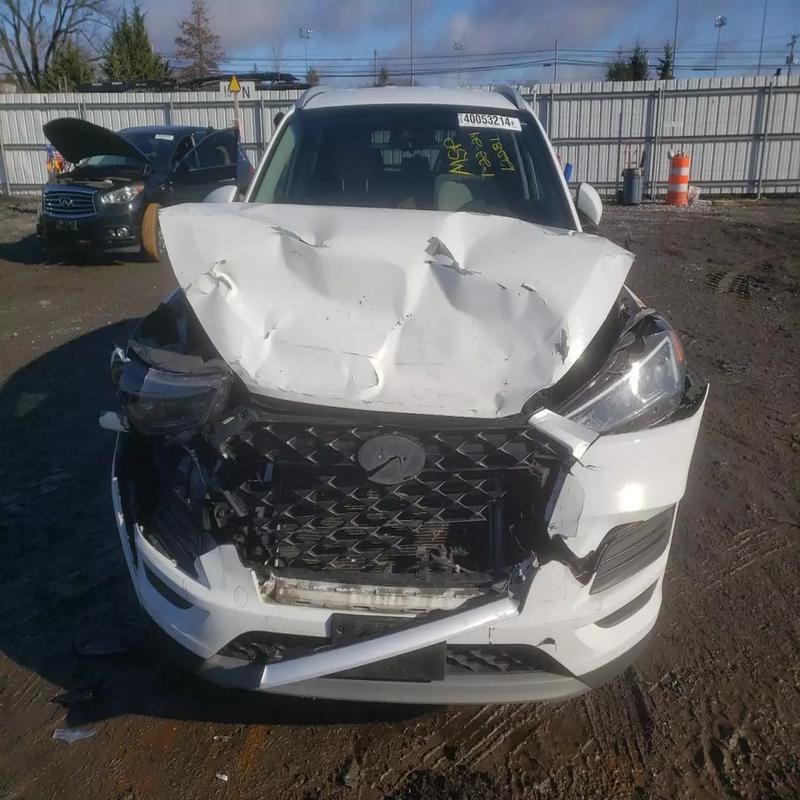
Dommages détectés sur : pare-choc avant, feu avant droit, feu avant gauche, capot, aile avant droite, aile avant gauche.
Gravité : mineur